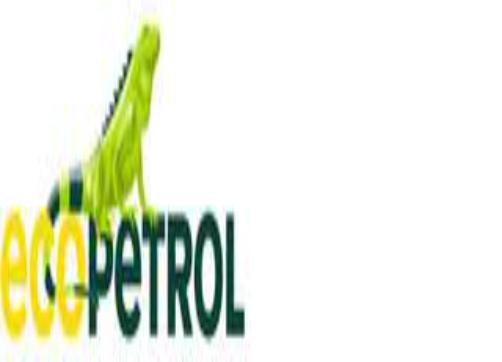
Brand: Ecopetrol
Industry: Transportation